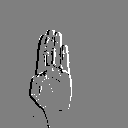
ASL letter: b